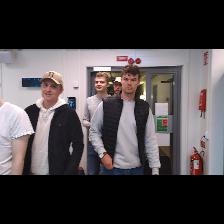
Label: Human